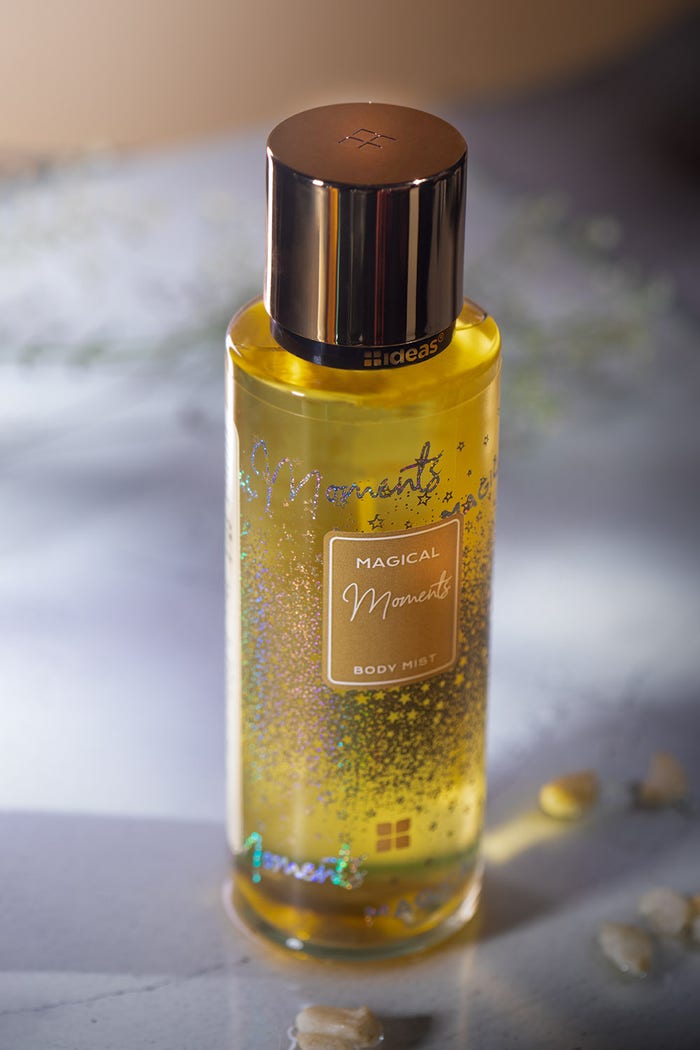
golden yellow fragrance oil